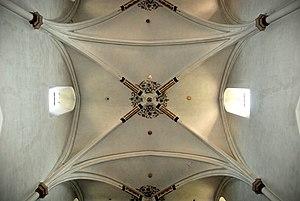
L'église Saint-Quentin est une église de style gothique située à Sint-Kwintens-Lennik, section de la commune belge de Lennik, dans le Pajottenland en Brabant flamand.